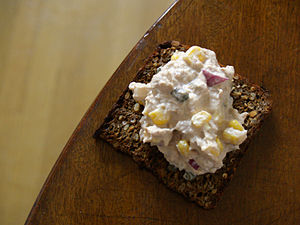
Pålægssalat
Ristet rugbrød med tunsalat
Pålægssalat er salater som bruges til pålæg og som kan købes færdigblandede i dagligvarebutikker. De er sammensat af eksempelvis salatmayonnaise, grønsager, kød, fisk, rejer, krydderurter og krydderier. Pålægssalater indeholder som oftest også nogle af følgende tilsætningsstoffer, for at forbedre smag, holdbarhed, konsistens og emulgator samt kulør.